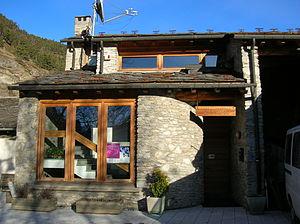
Saint-Nicolas est une commune alpine de la Vallée d'Aoste en Italie du Nord-Ouest.
Le Centre d'études francoprovençales « René Willien », inauguré le 16 octobre 1967, est un centre culturel situé à Saint-Nicolas, en Vallée d’Aoste.